Johnny Winter

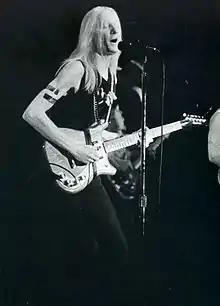
Johnny Winter, Santa Monica Civic Auditorium, 1969

Winter got his biggest break in December 1968, when Mike Bloomfield, whom he met and jammed with in Chicago, invited him to sing and play a song during a Bloomfield and Al Kooper concert at the Fillmore East in New York City. As it happened, representatives of Columbia Records (which had released the Top Ten Bloomfield/Kooper/Stills "Super Session" album) were at the concert. Winter played and sang B.B. King's "It's My Own Fault" to loud applause, and within a few days, was signed to what was reportedly the largest advance in the history of the recording industry at that time—$600,000.